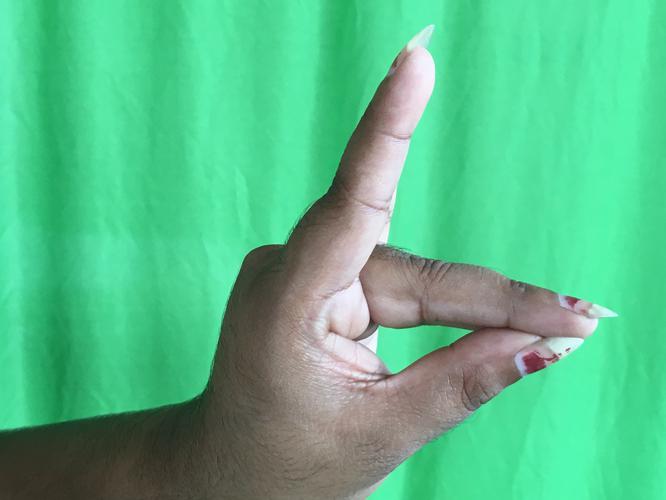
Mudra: Simhamukham
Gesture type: single_hand